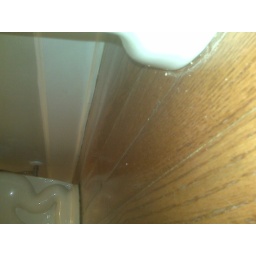
DAMAGE-- Water Damage in floor 1 2 bath